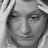
Emotion: neutral